South African Class 5E1, Series 5

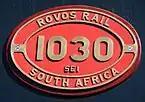
builder's plate

Several Series 5 locomotives were sold at auction during 2010. Most were bought by scrap dealers and cut up, but some survived to start a second career. Nine Class 5E1, Series 5 units were purchased by Rovos Rail, a private operator of luxury rail tours which is based at Capital Park in Pretoria. Rovos Rail is reviving the tradition of brass number plates on the sides of their locomotives.